Shane McAnally

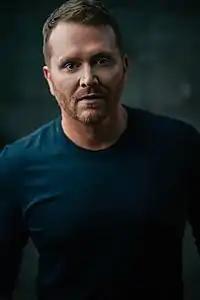
McAnally in 2017.

Shane Lamar McAnally was born October 12, 1974, in Mineral Wells, Texas. He began performing at local clubs at the age of 12 and appeared on "Star Search" when he was 14, singing Dan Hill's "Sometimes When We Touch." He moved to Branson, Missouri at 15, then to Nashville at 19.